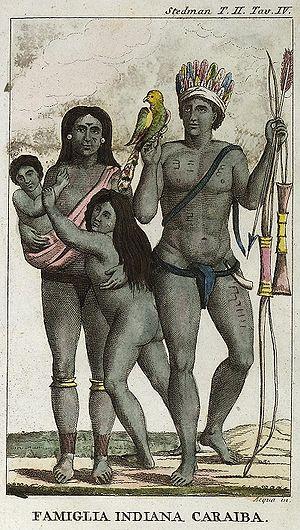
La guerre de 1658 contre les Indiens caraïbes est un épisode fondateur de l'histoire de la Martinique car il s'est traduit dans les vingt ans qui ont suivi par un quasi doublement de la surface occupée par les blancs et une épuration ethnique de la population caraïbe présente sur l'ile depuis le XIIIᵉ siècle. Elle intervient alors qu'un accord de paix avait été signé le 21 décembre 1657 à Saint-Pierre de la Martinique, après les affrontements de l'année 1654. Selon le Père Jean-Baptiste Du Tertre et Jean-Baptiste Labat, la guerre est motivée par le fait que de nombreux esclaves fugitifs se sont réfugiés dans la partie de l'île contrôlée par les indiens caraïbes.
Le string est un type de sous-vêtement destiné à cacher le sexe tout en laissant les fesses entièrement découvertes.
Les Kalinagos, Caraïbes, Karibs ou Caribes, sont des populations amérindiennes originaires du Nord du Venezuela ayant migré vers les îles des Caraïbes vers la fin du IXᵉ siècle de notre ère. Le nom international de « Caraïbes » leur a été définitivement attribué après l'arrivée des Européens dans le Nouveau Monde. De ce fait, ce peuple préfère l’appellation Kalinagos plus proche de leur nom originel tel qu'il a été enregistré par le prêtre missionnaire français Raymond Breton au début du XVIIᵉ siècle, les hommes s'appelaient eux-mêmes Callinago et les femmes Calliponam.
L’histoire de la culture des plantes sucrières couvre une période allant de la haute Antiquité à nos jours.